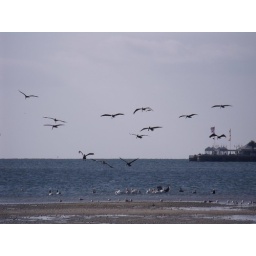
brown pelicans flying above white pelicans